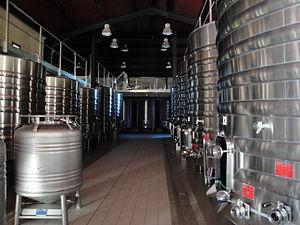
Le vignoble de Bordeaux est le vignoble regroupant toutes les vignes du département de la Gironde, dans le Sud-Ouest de la France.